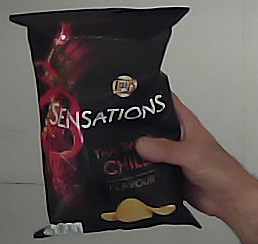
Product: lays_chill